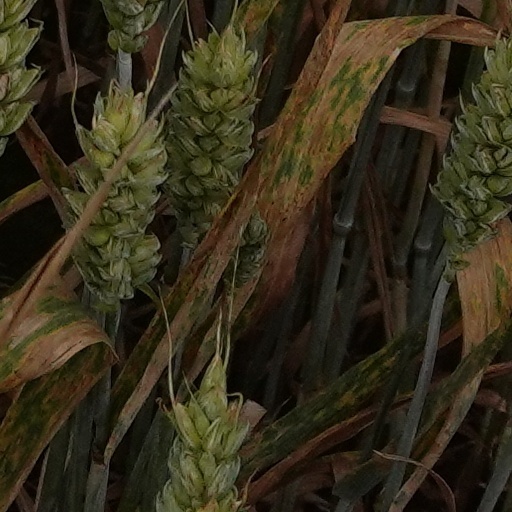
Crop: wheat